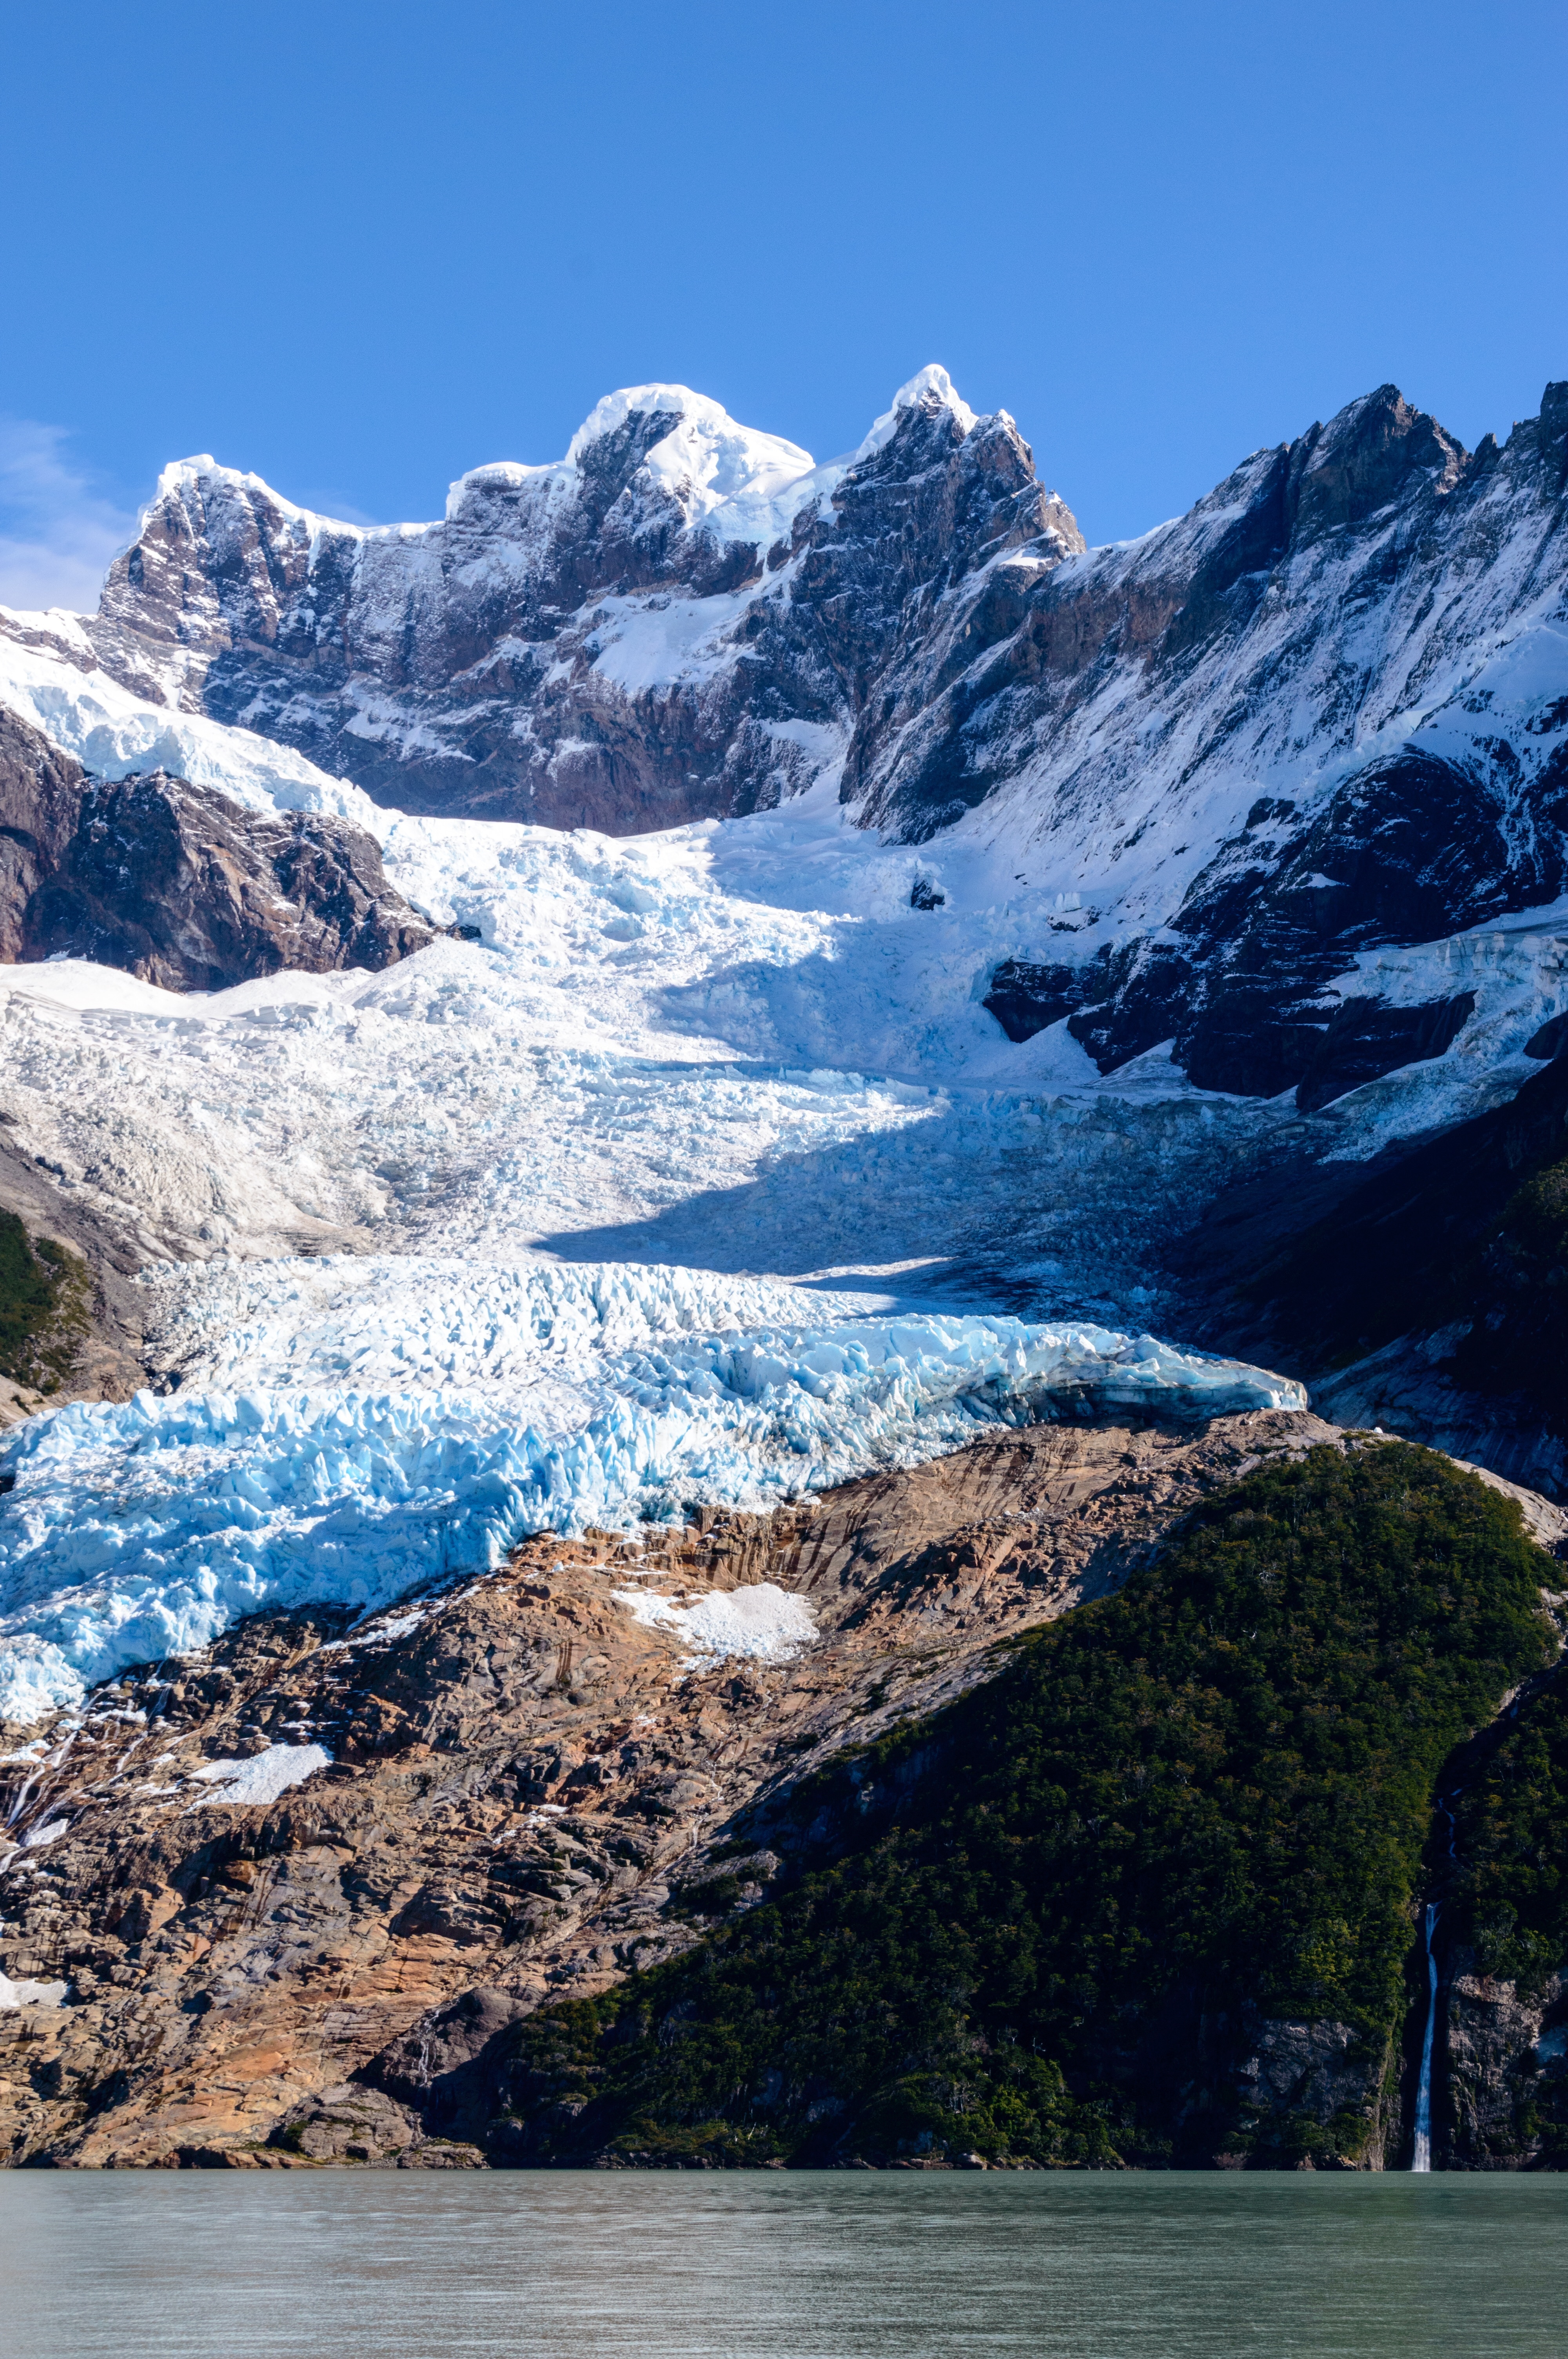
landscape, sea, nature, forest, mountain, snow, lake, mountain range, glacier, fjord, loch, landform, geographical feature, glacial landform